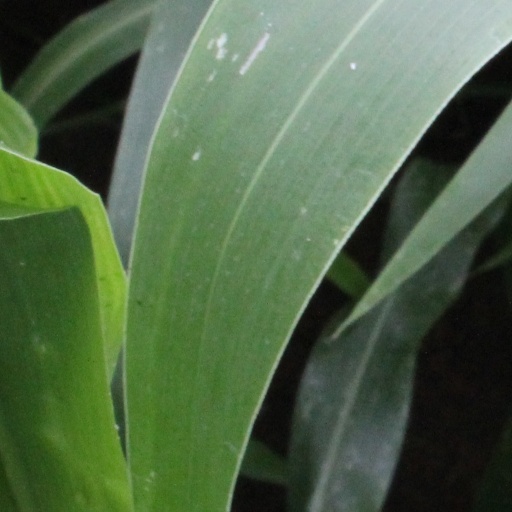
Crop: sorghum